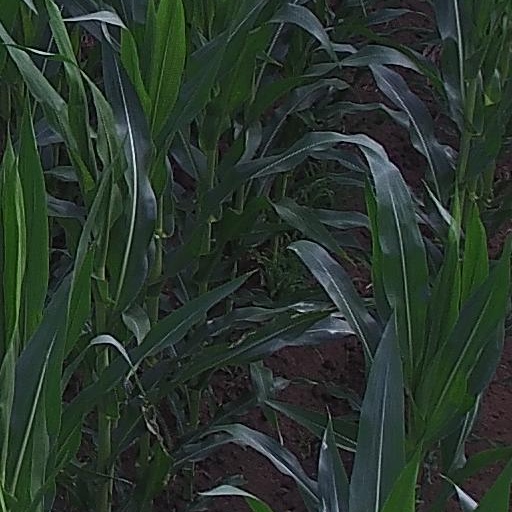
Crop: maize; corn